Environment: real
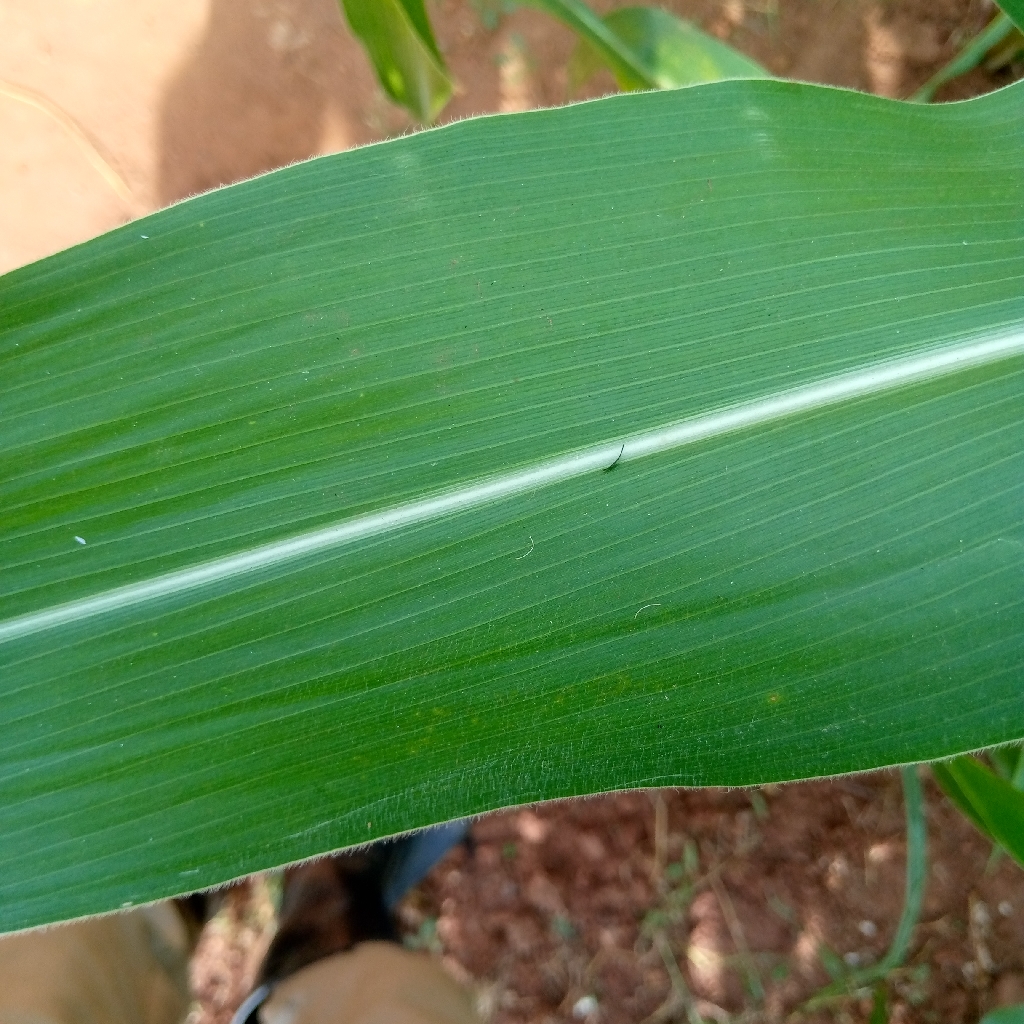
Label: healthy